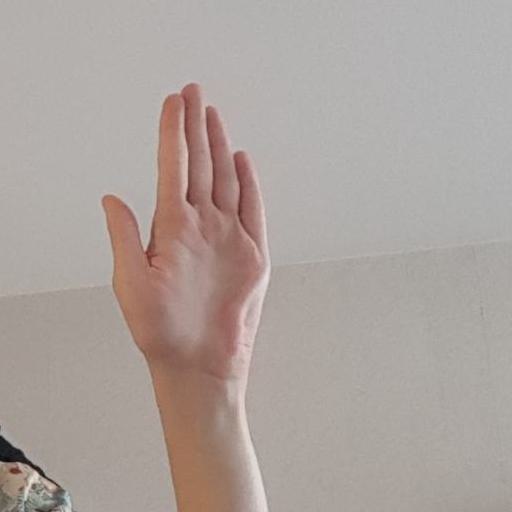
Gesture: stop